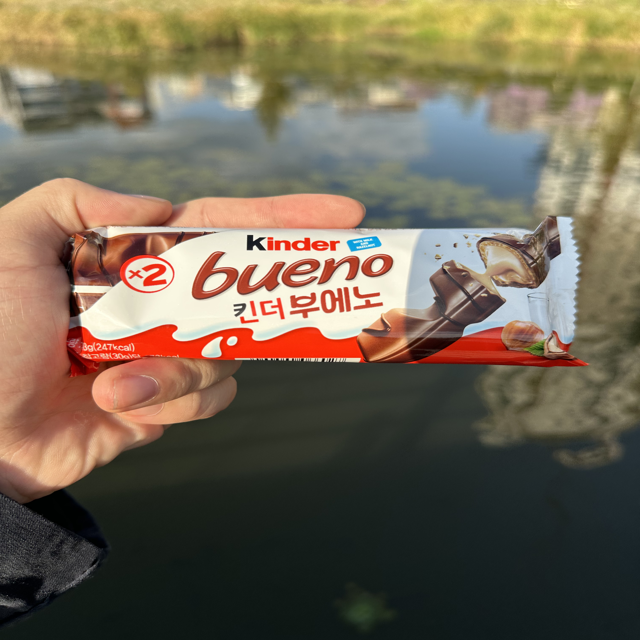
Label: plastics